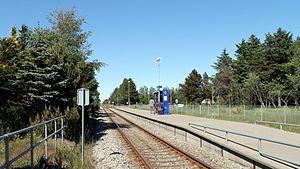
La gare d’Hulsig est une gare ferroviaire danoise de la ligne Skagensbanen, située à Hulsig au sud de Skagen.